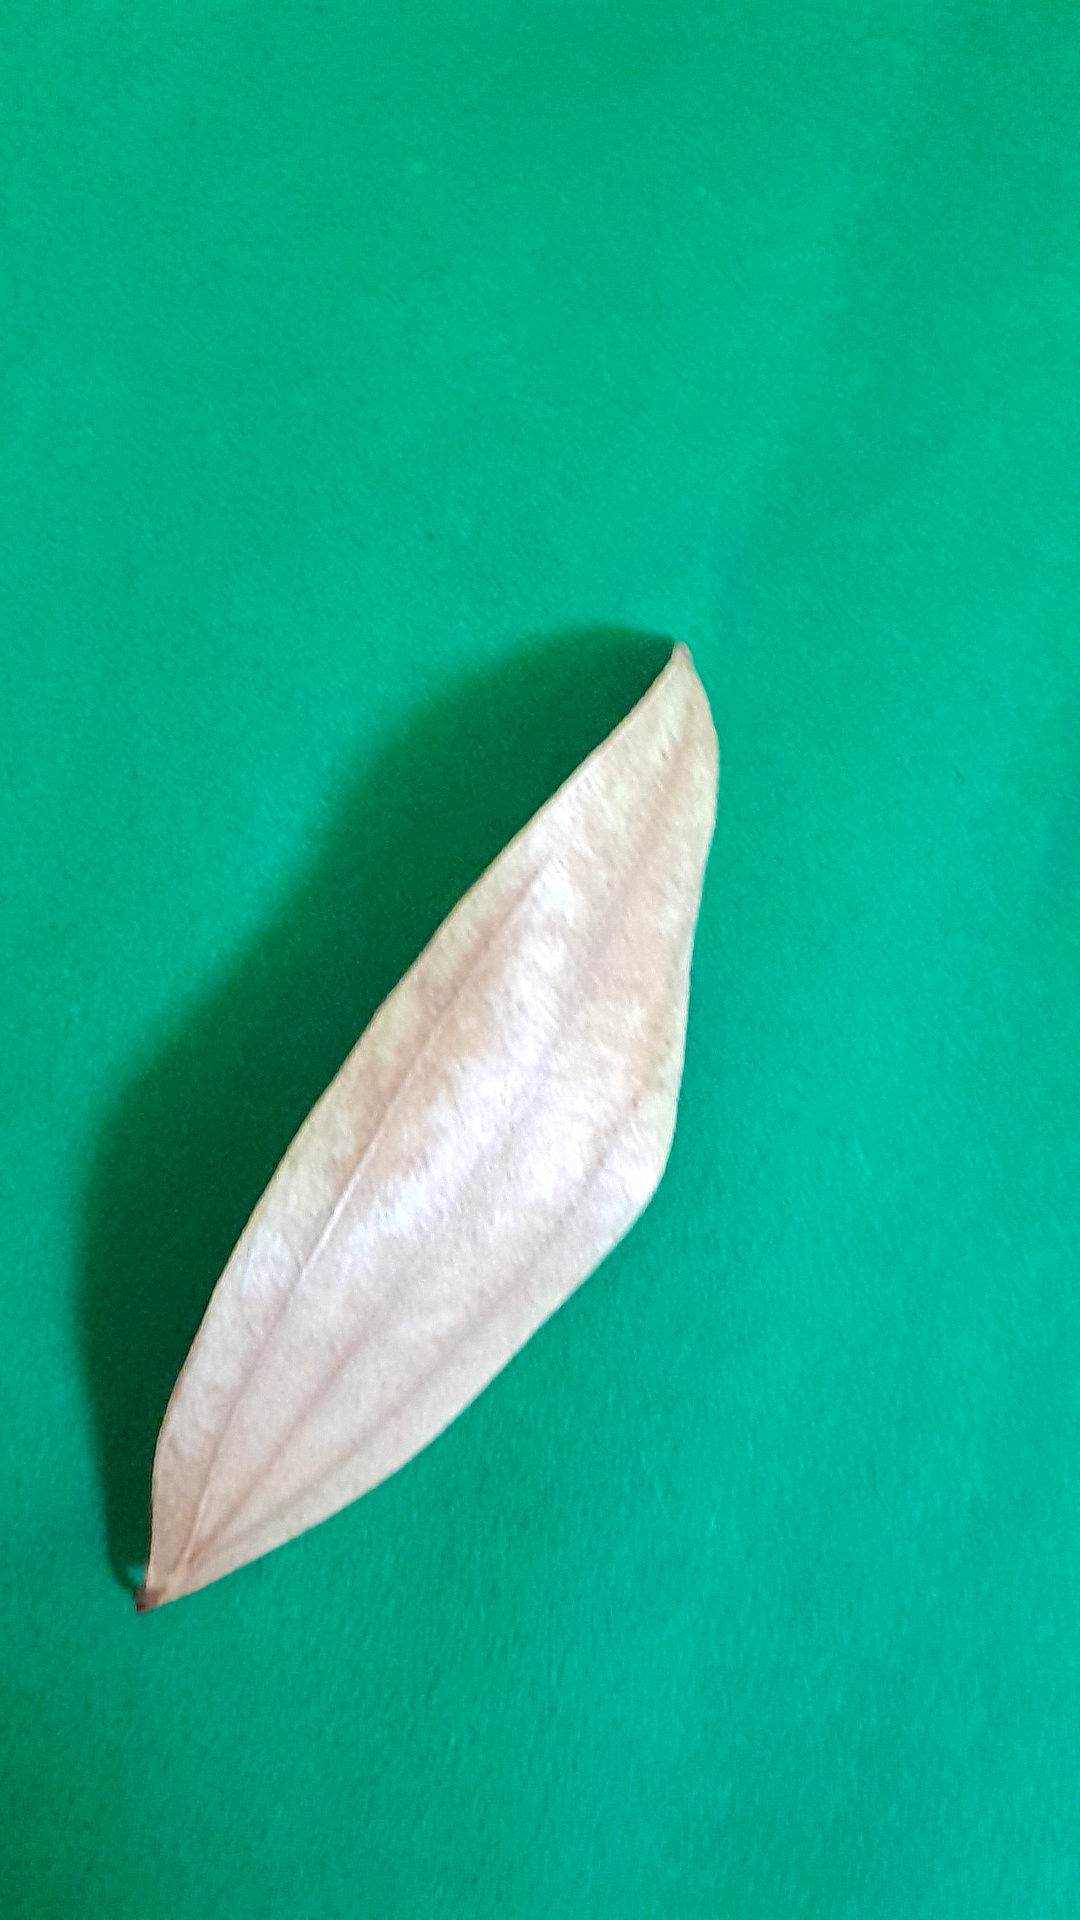
Label: Dry Leaf